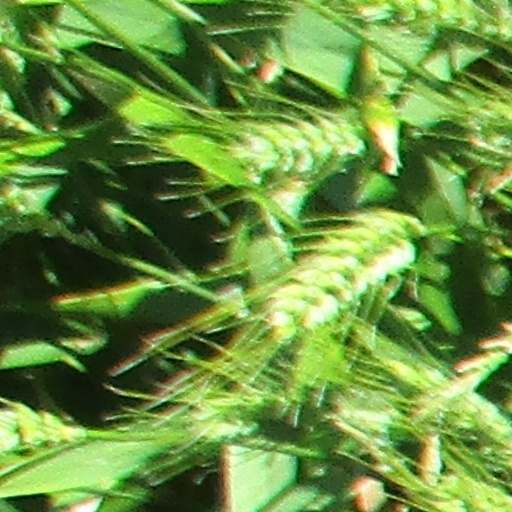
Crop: wheat